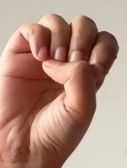
ASL sign: E